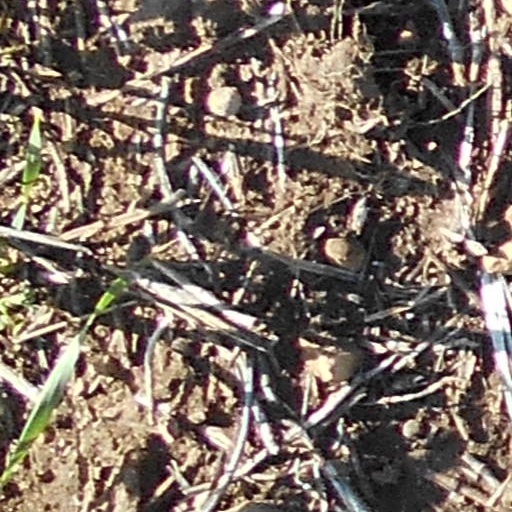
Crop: wheat